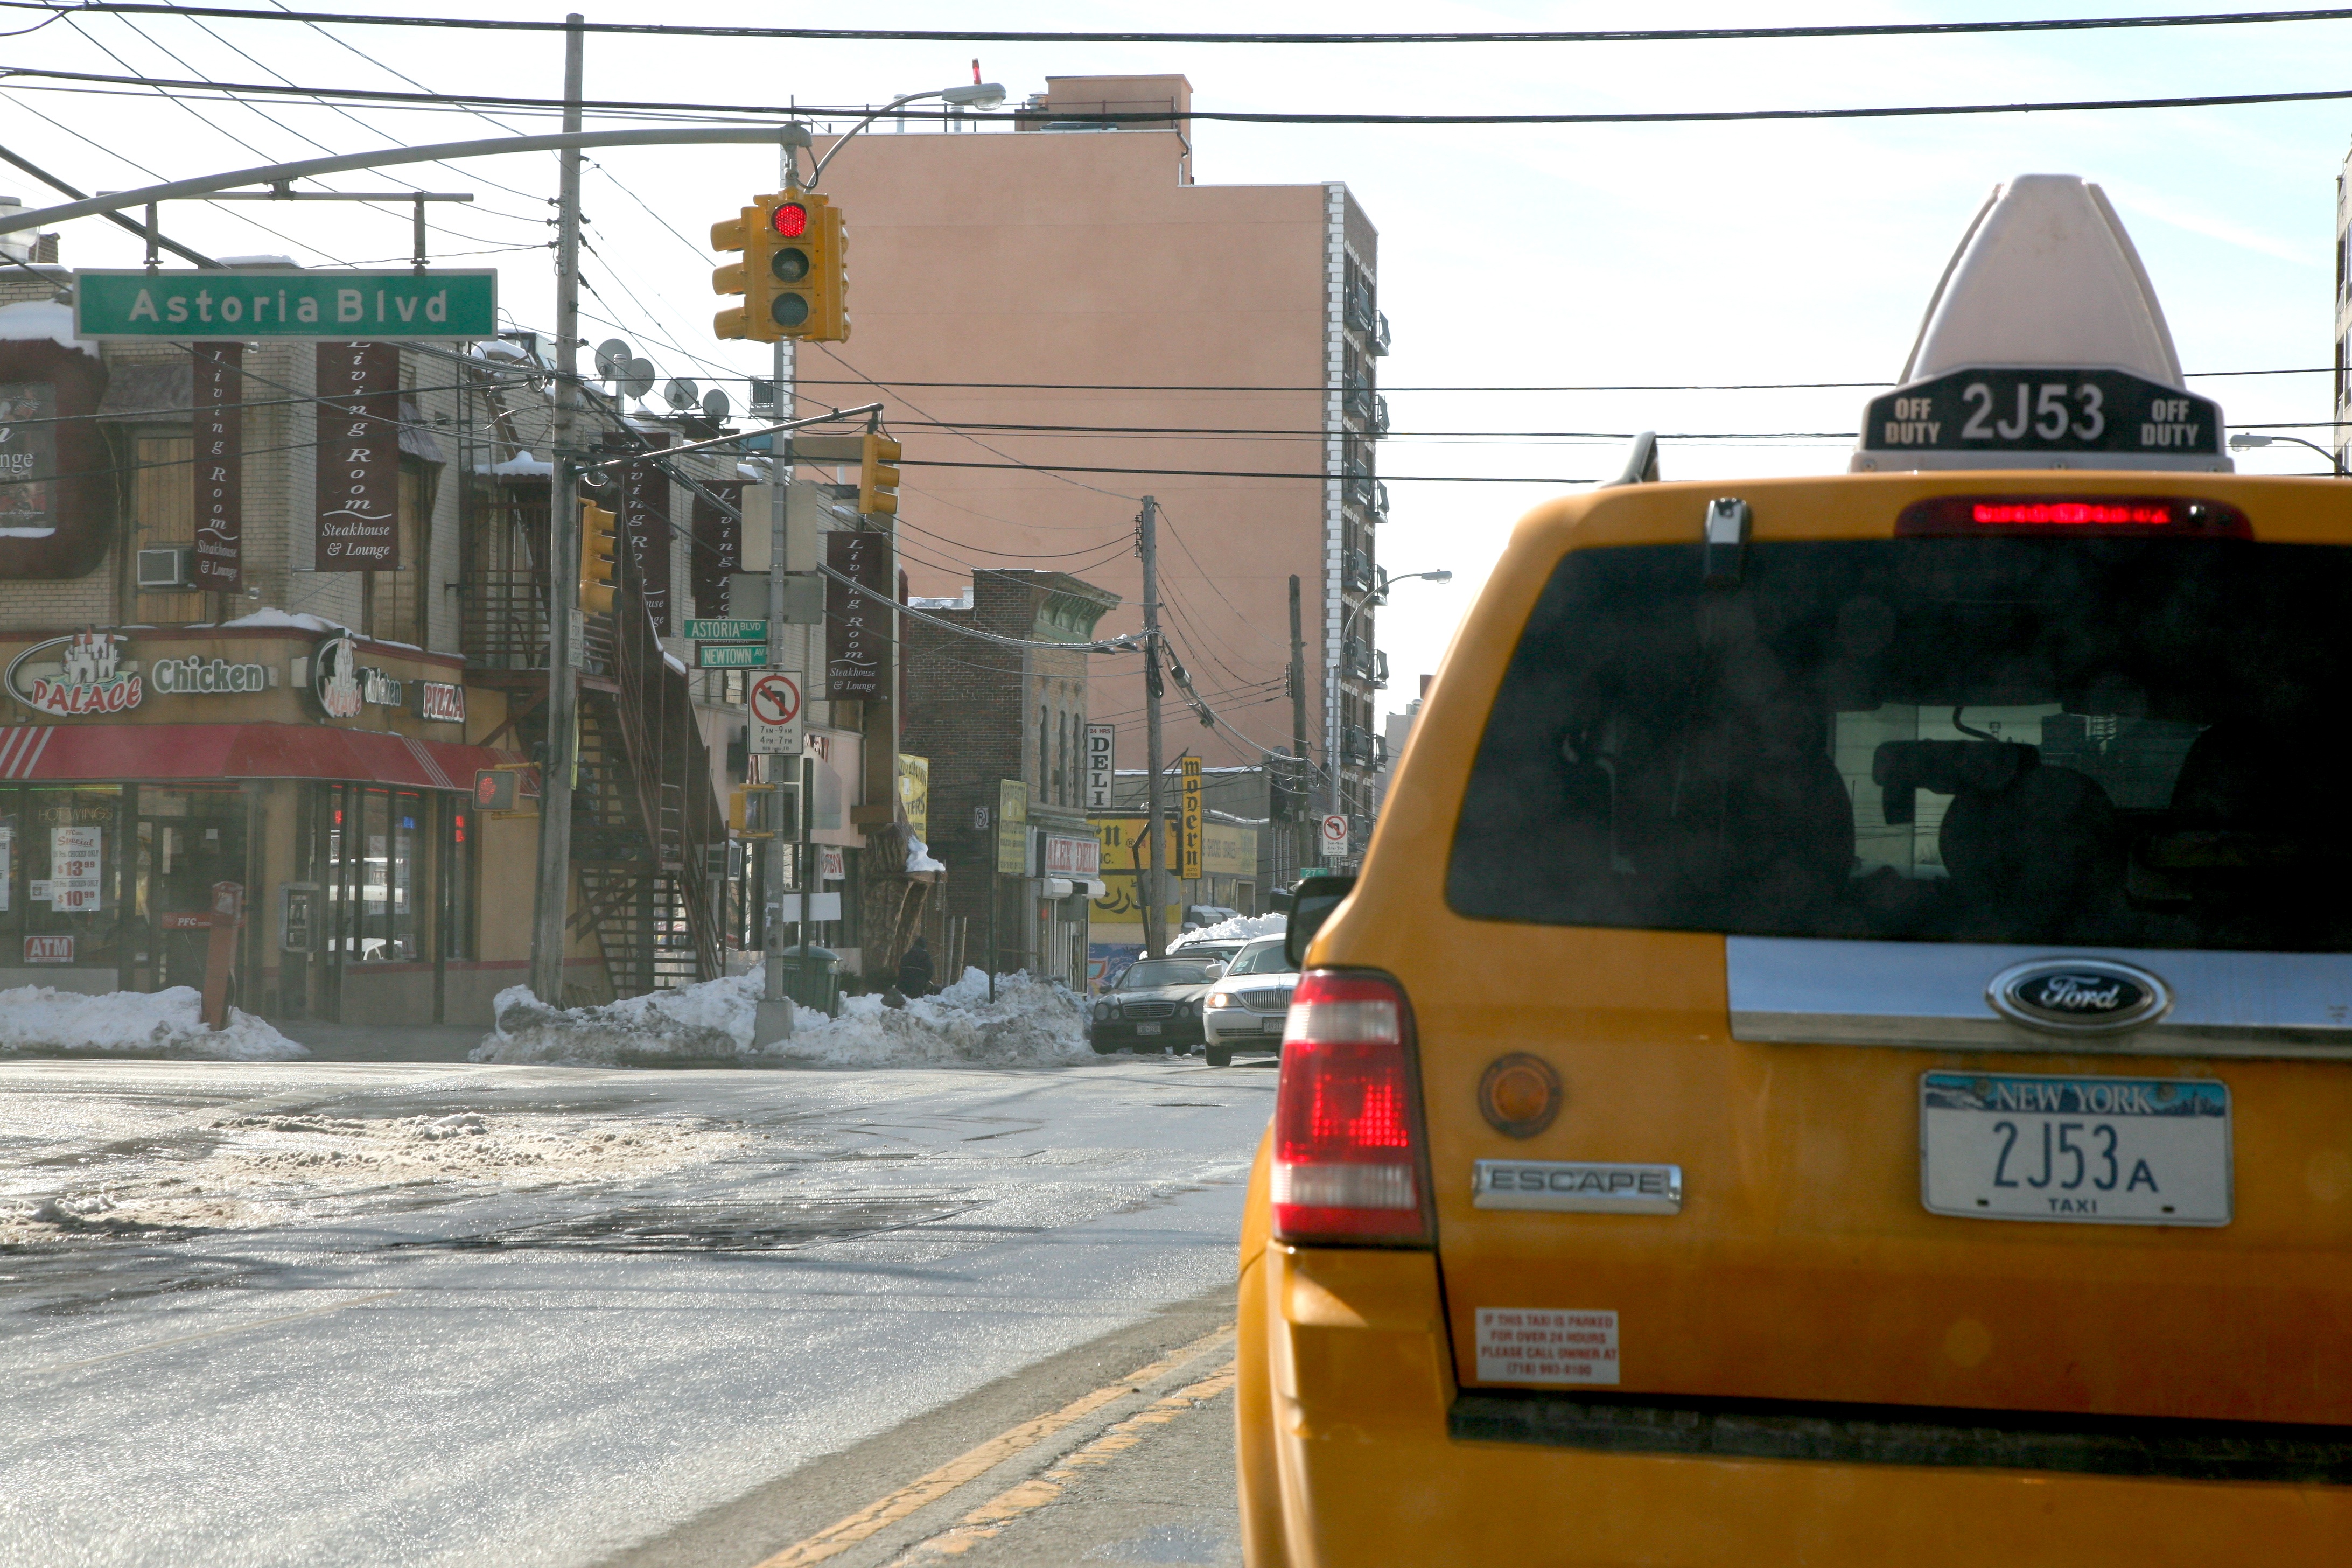
car, transport, vehicle, nyc, newyork, newyorkcity, ny, queens, sport utility vehicle, automobile make, automotive exterior